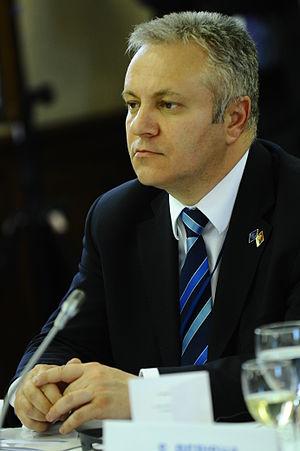
Le ministère des Finances et de l’Économie est le département ministériel du gouvernement serbe chargé de la politique financière et économique et de la Serbie.
Mlađan Dinkić est un homme politique serbe. Il est le fondateur du parti Régions unies de Serbie. Du 27 juillet 2012 au 29 août 2013, il a été ministre du Travail, de l'Emploi et de la Politique sociale dans le gouvernement d'Ivica Dačić. Le 2 septembre 2013, il a récupéré son mandat de député à l'Assemblée nationale de la République de Serbie.
Le ministère du Développement régional et de l'Autonomie locale est le département ministériel du gouvernement serbe chargé de la politique d'aménagement du territoire et de la décentralisation en Serbie.
Le G17 Plus est un parti politique libéral conservateur serbe fondé en 2002. Il a son siège à Belgrade et est présidé par Mlađan Dinkić.